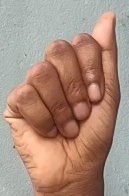
ASL sign: A